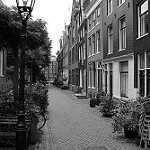
Label: B & W